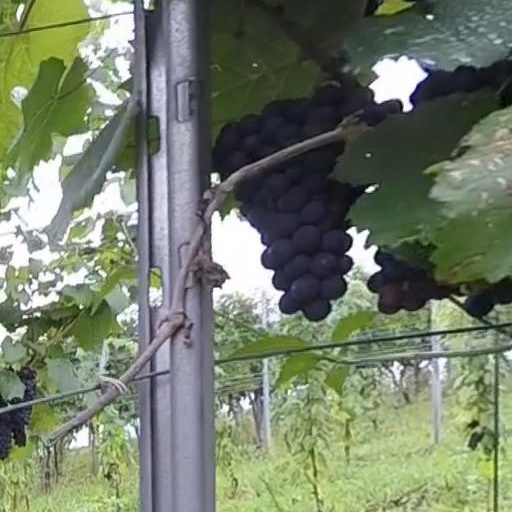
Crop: grape